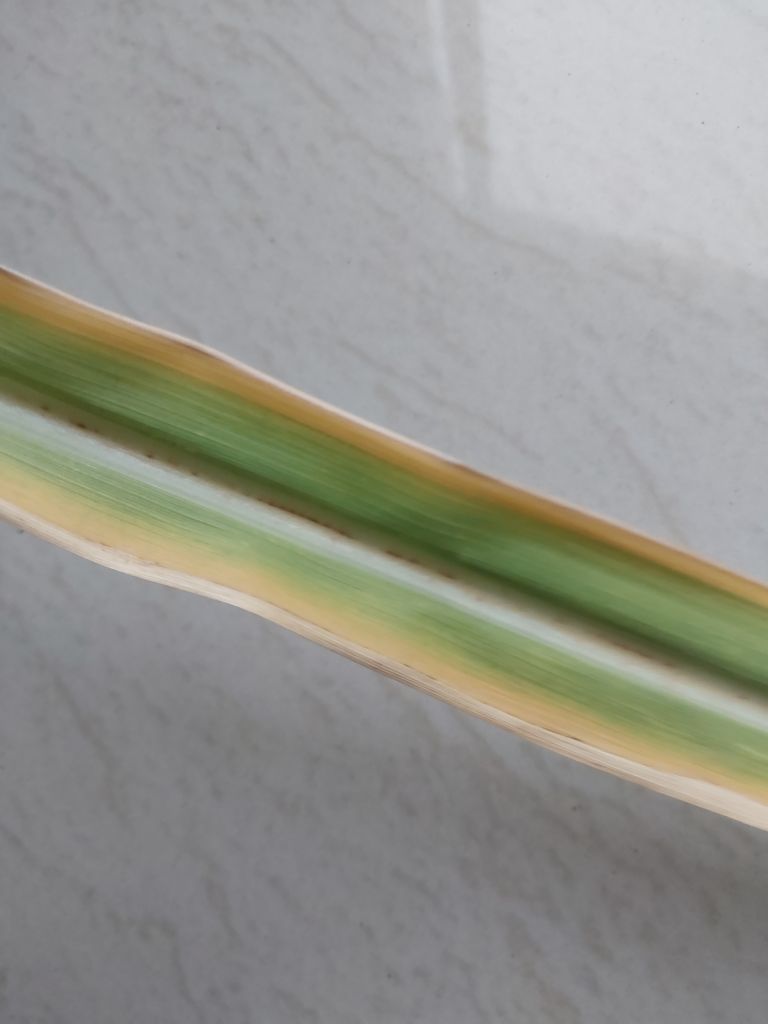
Label: Brown Spot